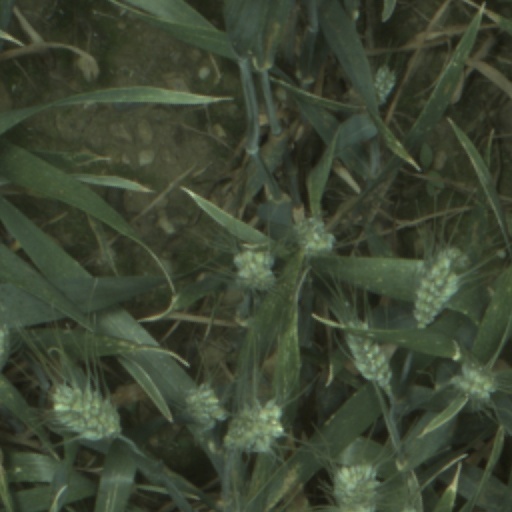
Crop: wheat